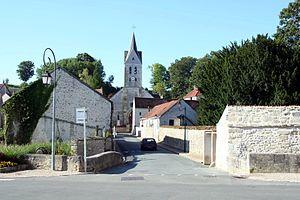
Sailly est une commune du département des Yvelines, dans la région Île-de-France, en France, située à 18 km environ au nord-est de Mantes-la-Jolie et à 9 km au nord-ouest de Meulan.